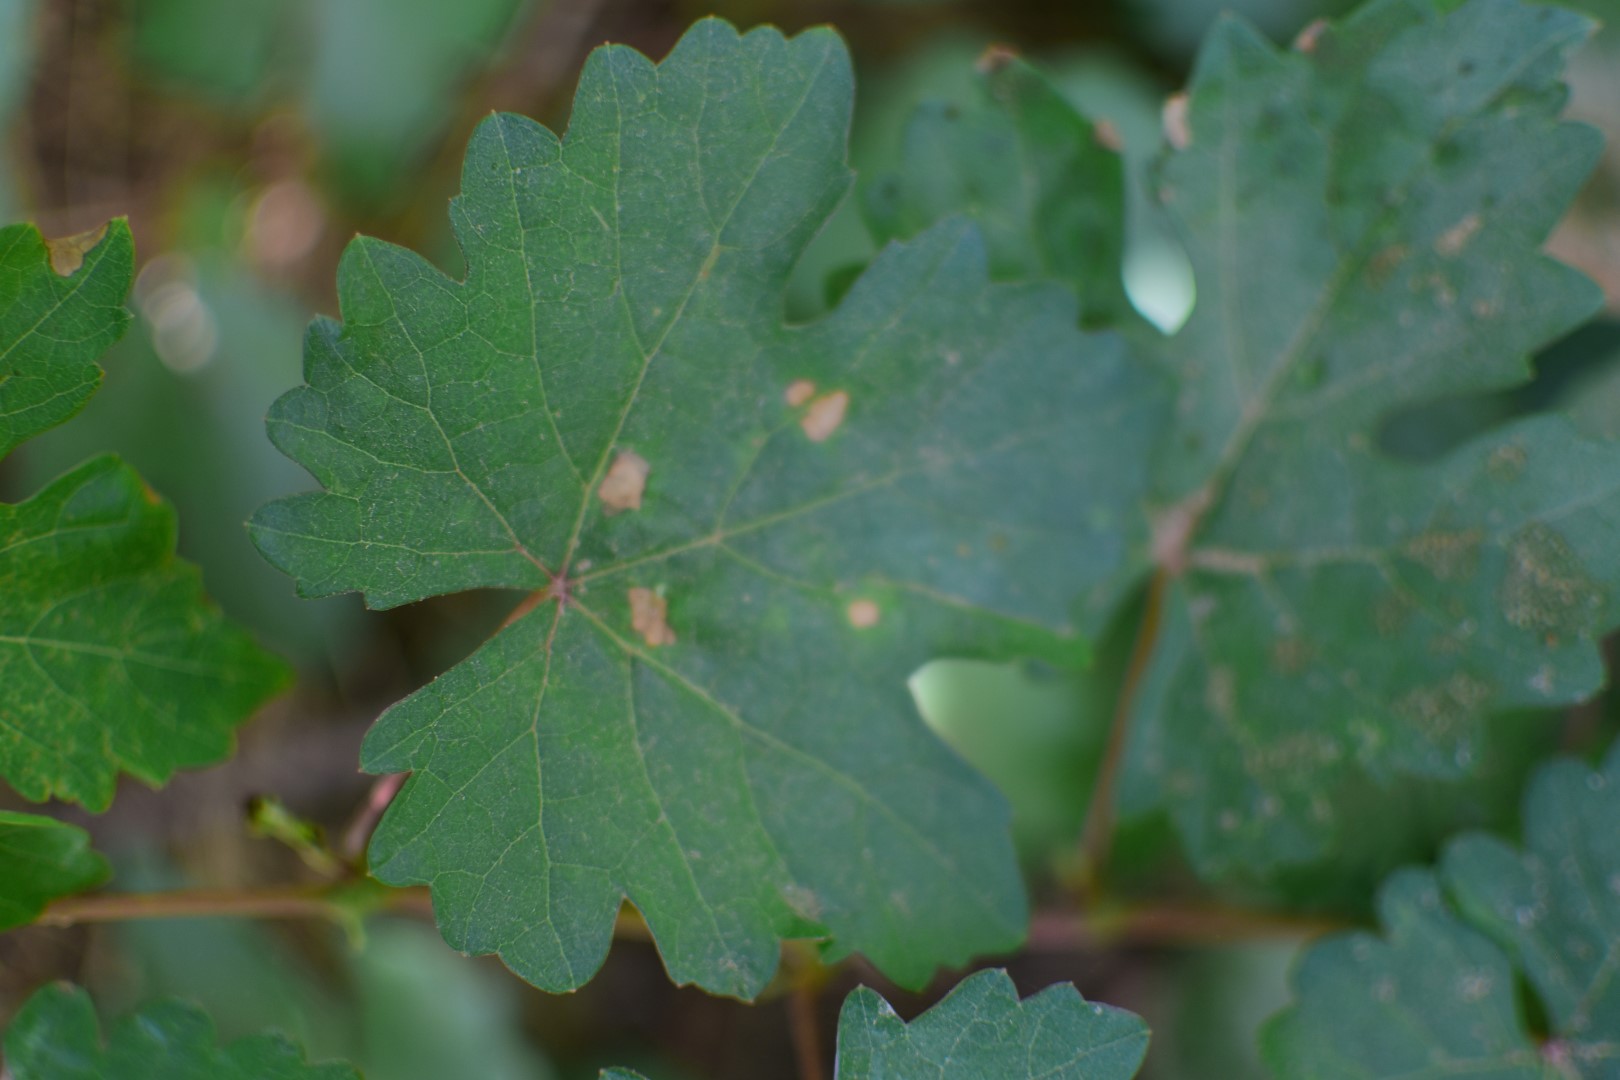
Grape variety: Shdah